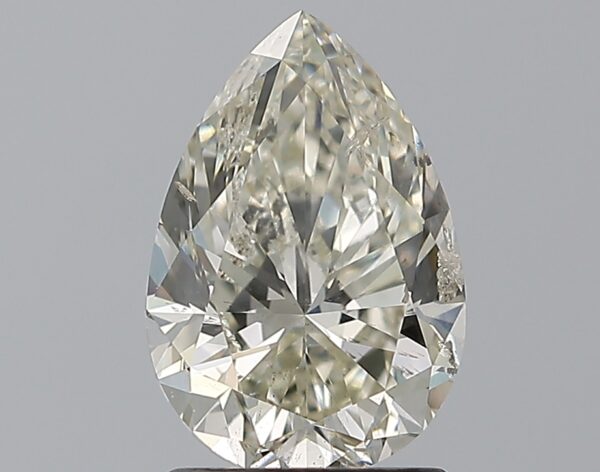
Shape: pear
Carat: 1.51
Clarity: SI2
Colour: J
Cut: GD
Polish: VG
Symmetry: VG
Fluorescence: N
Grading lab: IGI
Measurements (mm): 9.23 x 6.28 x 4.13